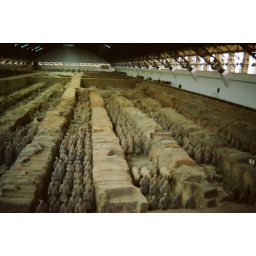
The 6000 terrcotta figures of warriors and horses face east in a rectangular battle array.